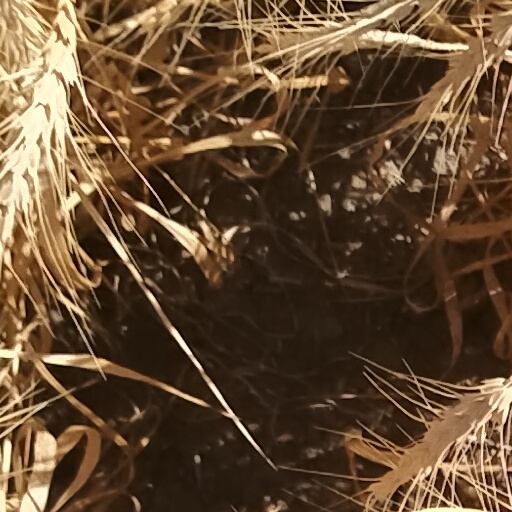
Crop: wheat